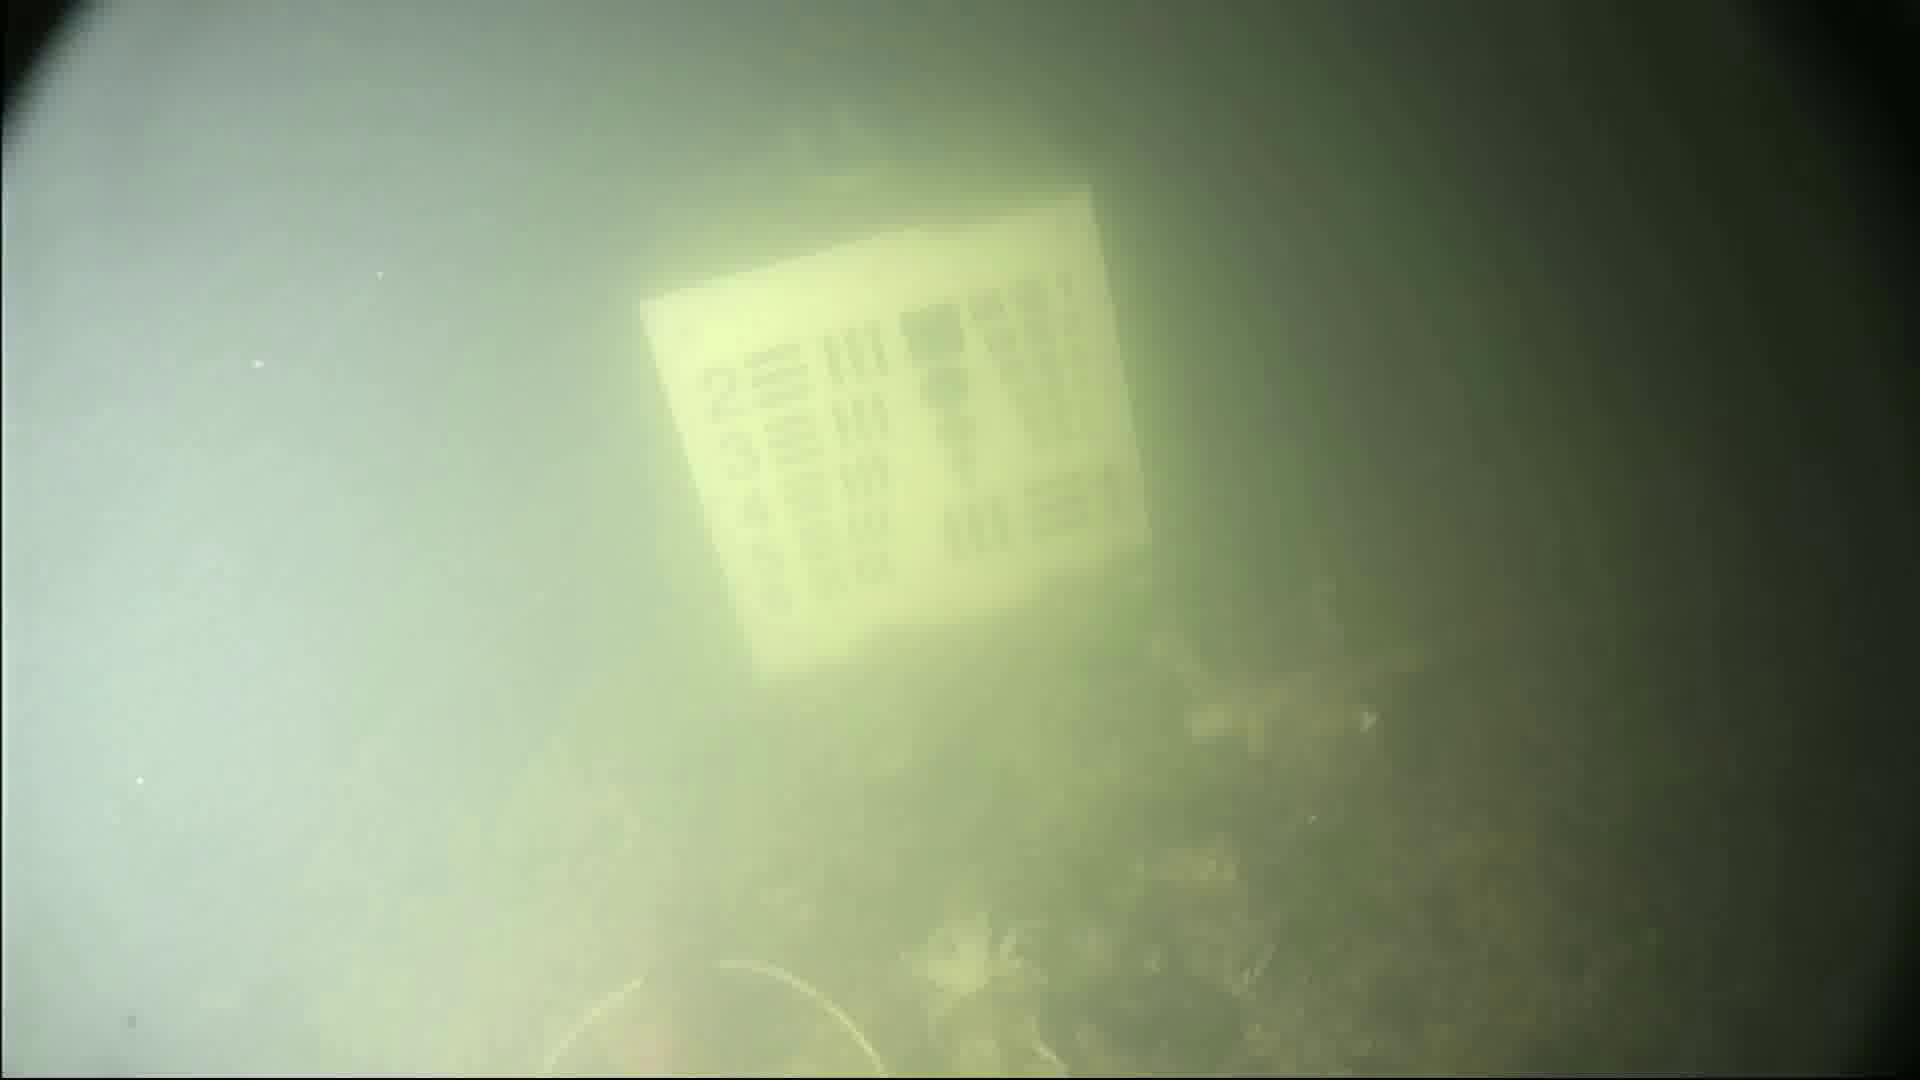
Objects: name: crab
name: fish